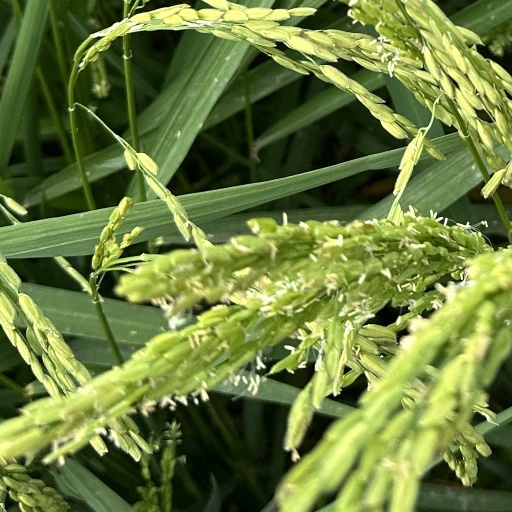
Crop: rice